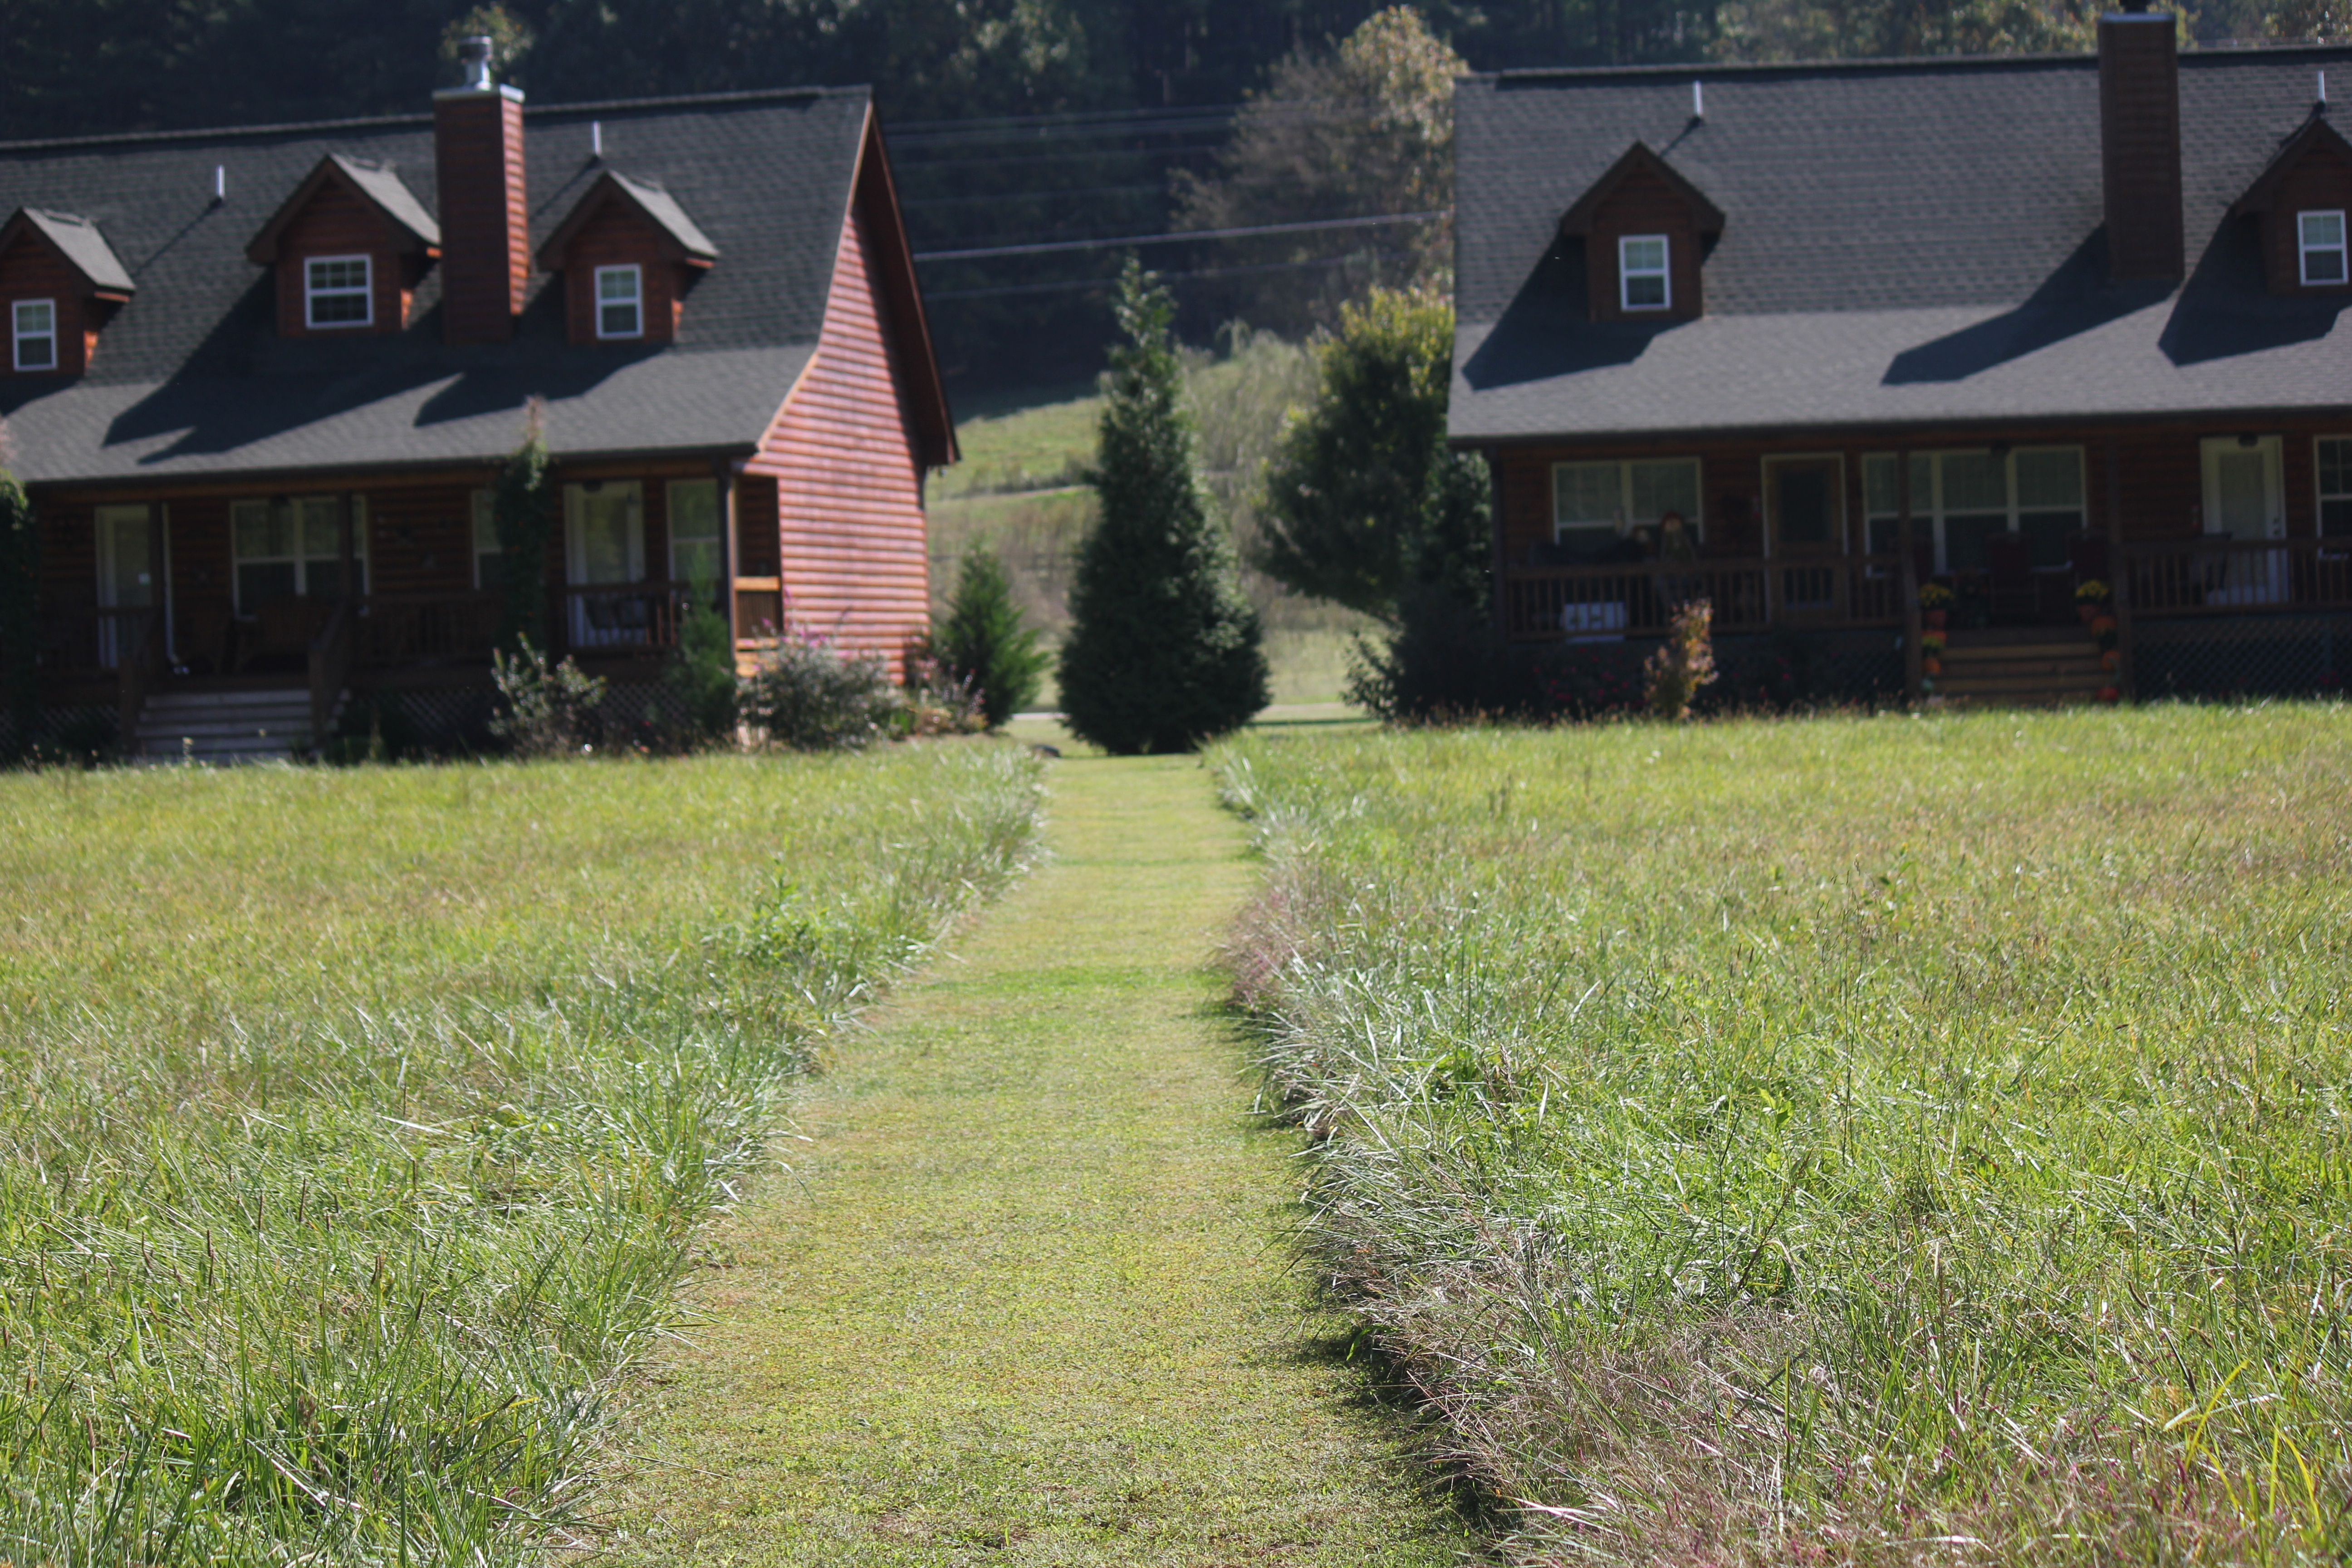
landscape, nature, grass, outdoor, mountain, wood, farm, lawn, meadow, countryside, house, home, country, rustic, village, rural, green, cabin, cottage, property, shrub, wooden, estate, log cabin, yard, rural area, residential area